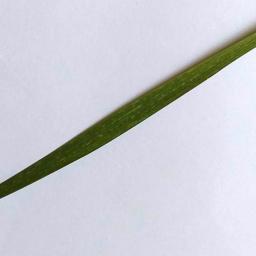
Label: Rice___Healthy